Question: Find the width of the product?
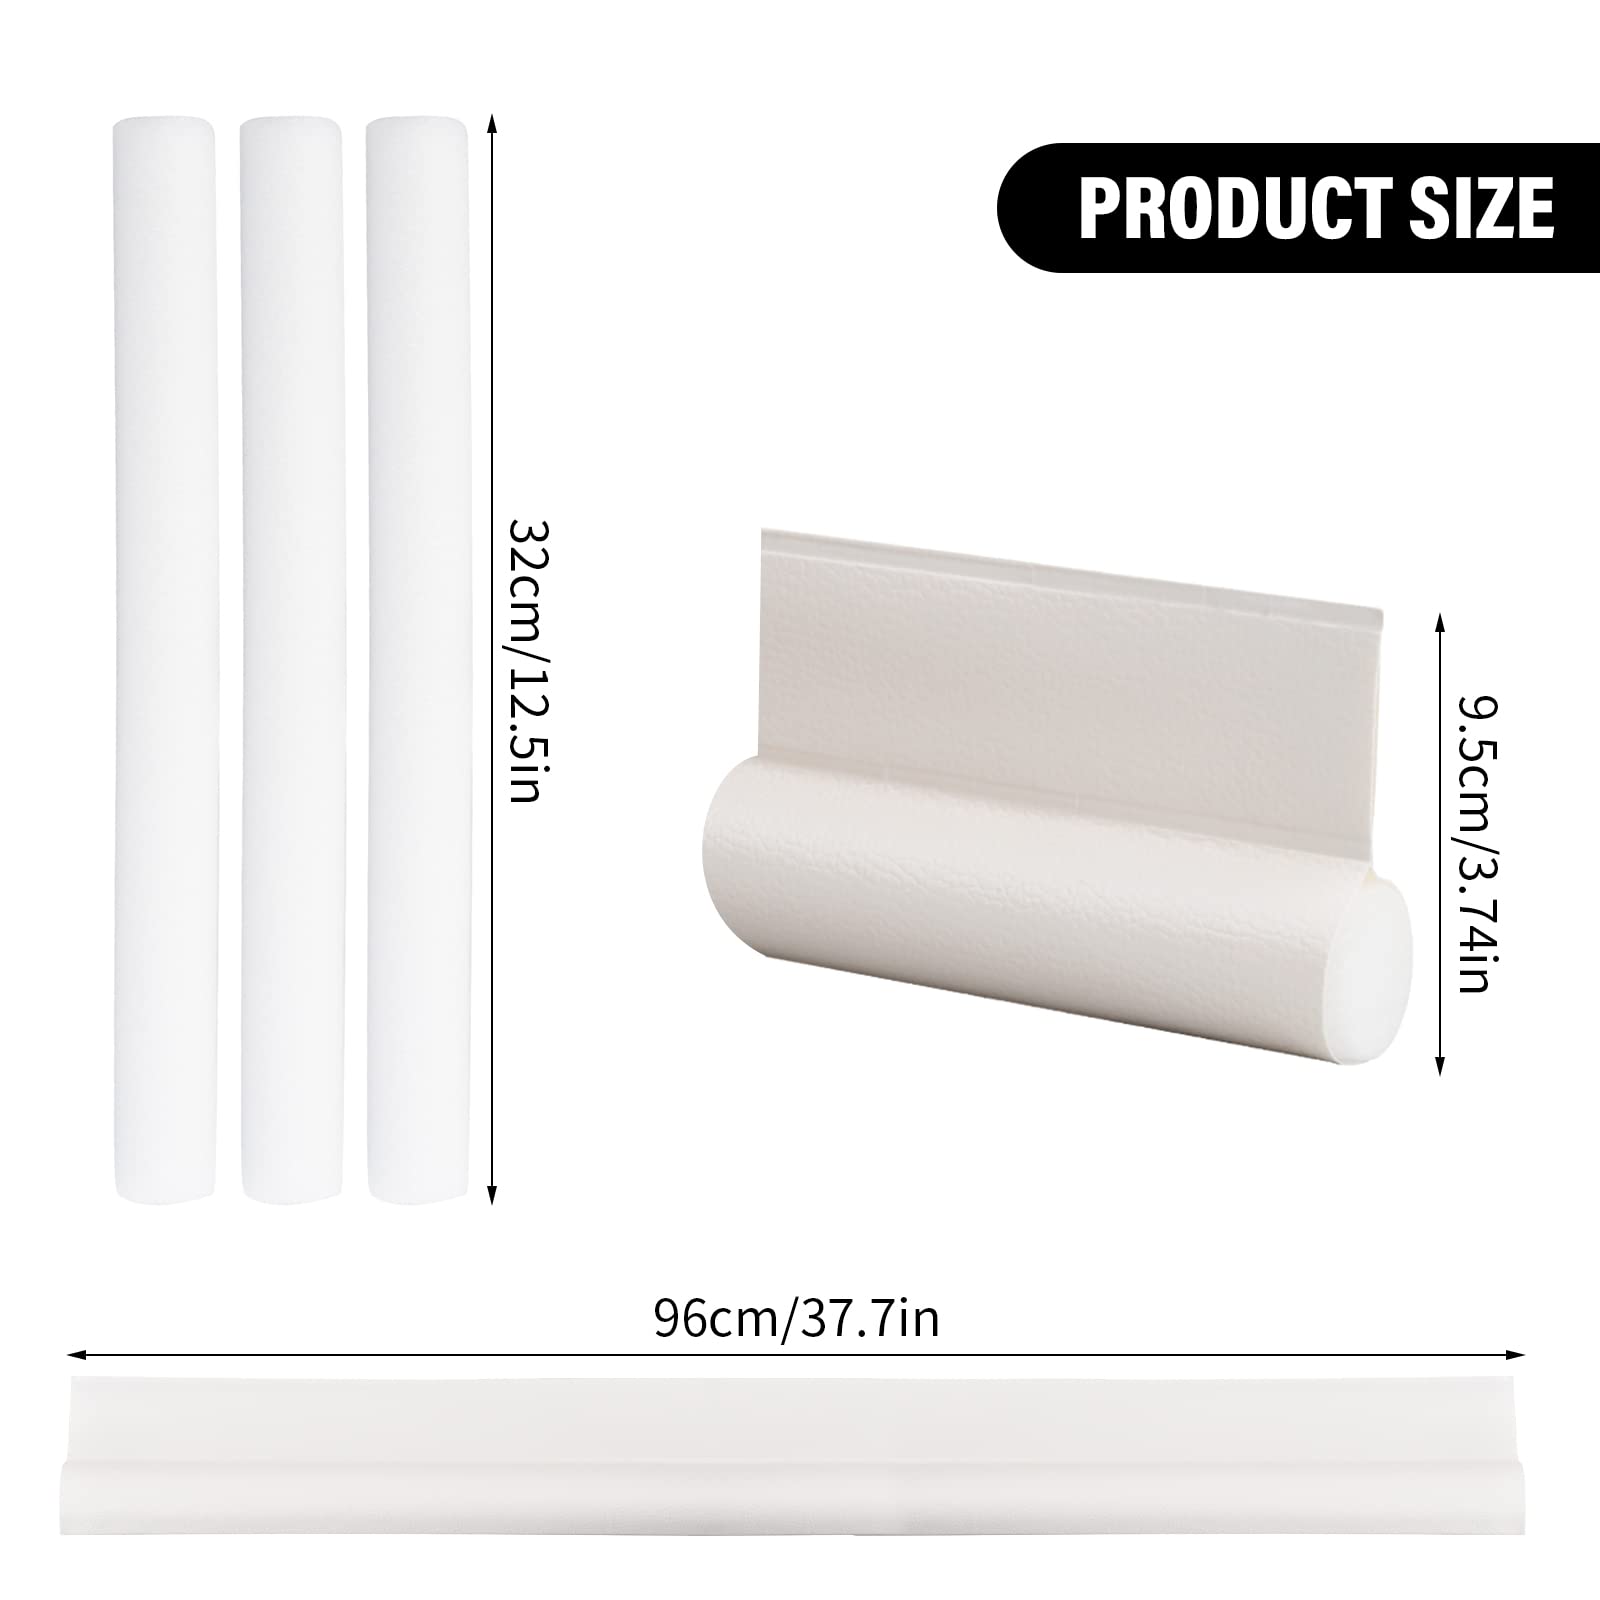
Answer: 9.5 centimetre